Ken Farmer

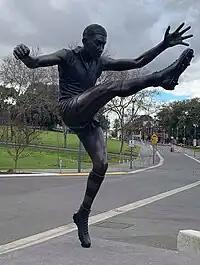
Ken Farmer's statue at Adelaide Oval

Farmer was made a life member of the North Adelaide Football Club in 1937. In 1980, the Ken Farmer Gates were dedicated on the eastern side of North Adelaide's home ground, Prospect Oval. Since 1981, the leading goalkicker in the SANFL each season has been awarded the Ken Farmer Medal.